Footlight Serenade

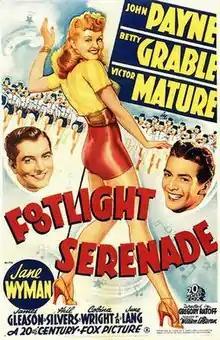
Theatrical release poster

Footlight Serenade is a 1942 musical comedy film directed by Gregory Ratoff, starring Betty Grable, John Payne, and Victor Mature.